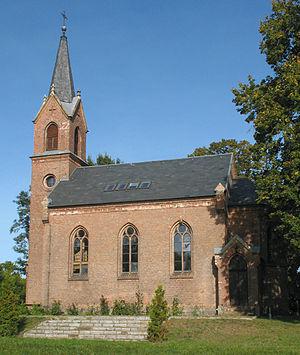
Liebenwalde est une ville du Brandebourg, située dans l'arrondissement de Haute-Havel.